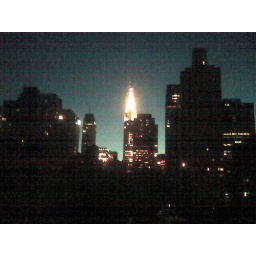
chrysler building from my bedroom early in the morn